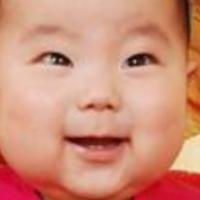
Age group: age 01-10